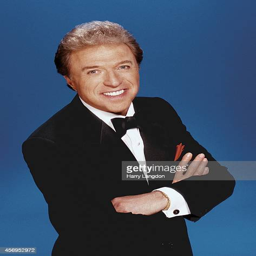
traditional pop artist poses for a portrait